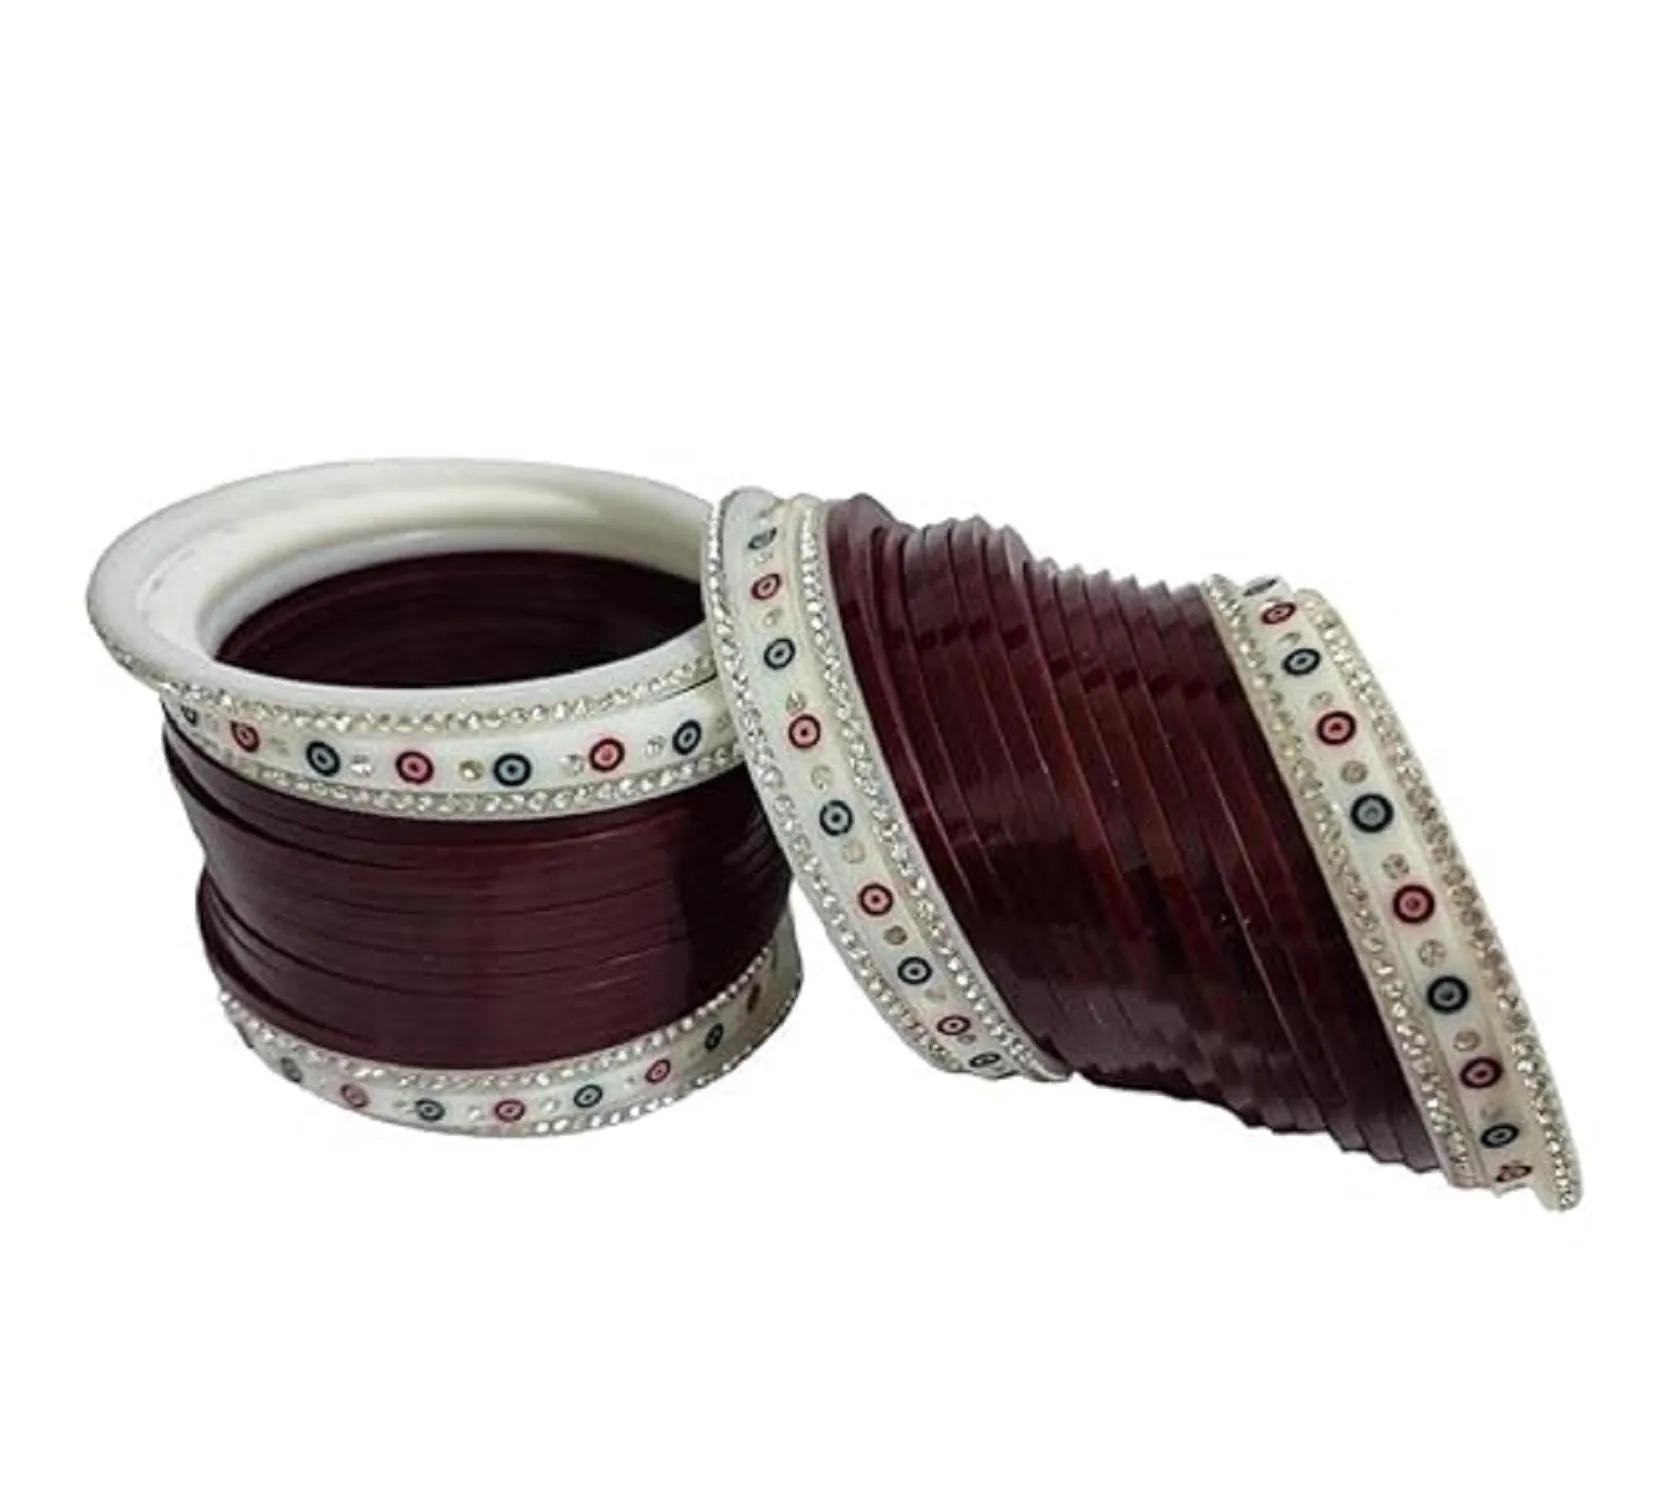
KAMAAKSHI FASHION COLLECTIONS chuda plain Plastic Bangles Set for Women/Girls Plain Bangles for Any Occasion -pack of 37
Type: Bangles
Brand: KAMAAKSHI FASHION COLLECTIONS
Price: Rs. 799
 GRACEFUL & FLAWLESS: Give yourself that beautiful & Fancy & Traditional look with our traditional ethnic jewelry. Versatile design, can be teamed with any ethnic outfit . Boost your style quotient with this beautiful Bridal Chuda . Teamed it with your wedding party dresses & wedding day heels to complete the look. OCCASION: Will add lustre when worn for a wedding day, engagement day, prom party and any special occasion. Perfect & Ideal gift for Loved Ones, Wife, Mother, Sister, Daughter. Excellent Gift For Birthday, Anniversary, Engagement, Valentine, Wedding, Festivals And Celebrations. Women love jewellery specially traditional jewellery adore a women. They wear it on different occasions. They have special importance on ring ceremony, wedding and festive time. Traditional bangles for women will complement any Indian attire. Women love jewellery as it not only enhances their beauty, but also gives them the social confidence. You will feel comfortable while wearing it as it has light weight Usage instruction: Avoid of contact with water and organic chemicals i.e. perfume sprays. Avoid using velvet boxes, and store in air-tight boxes. After use, wipe the jewellery with soft cotton cloth. First wear your makeup, perfume - then wear your jewellery. This will keep your jewellery shining for years.
Features: GRACEFUL & FLAWLESS: Give yourself that beautiful & Fancy & Traditional look with our traditional ethnic jewelry. Versatile design